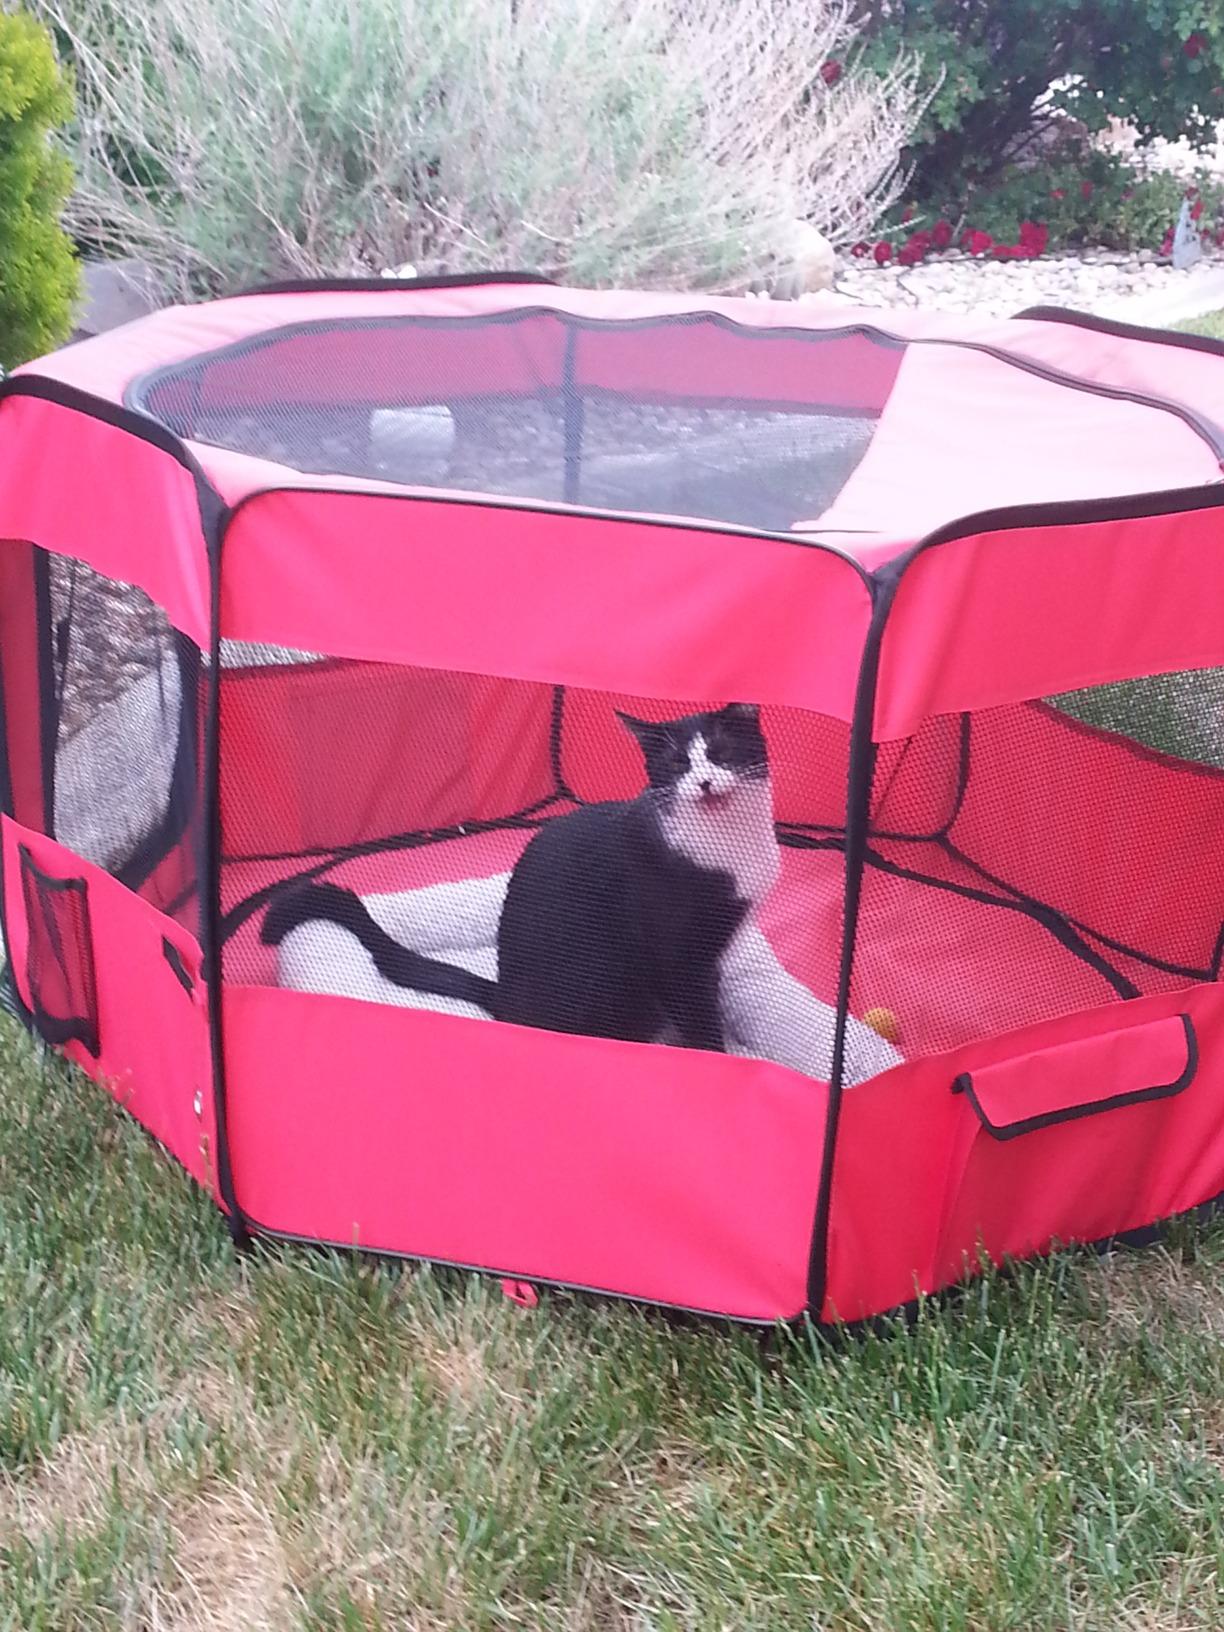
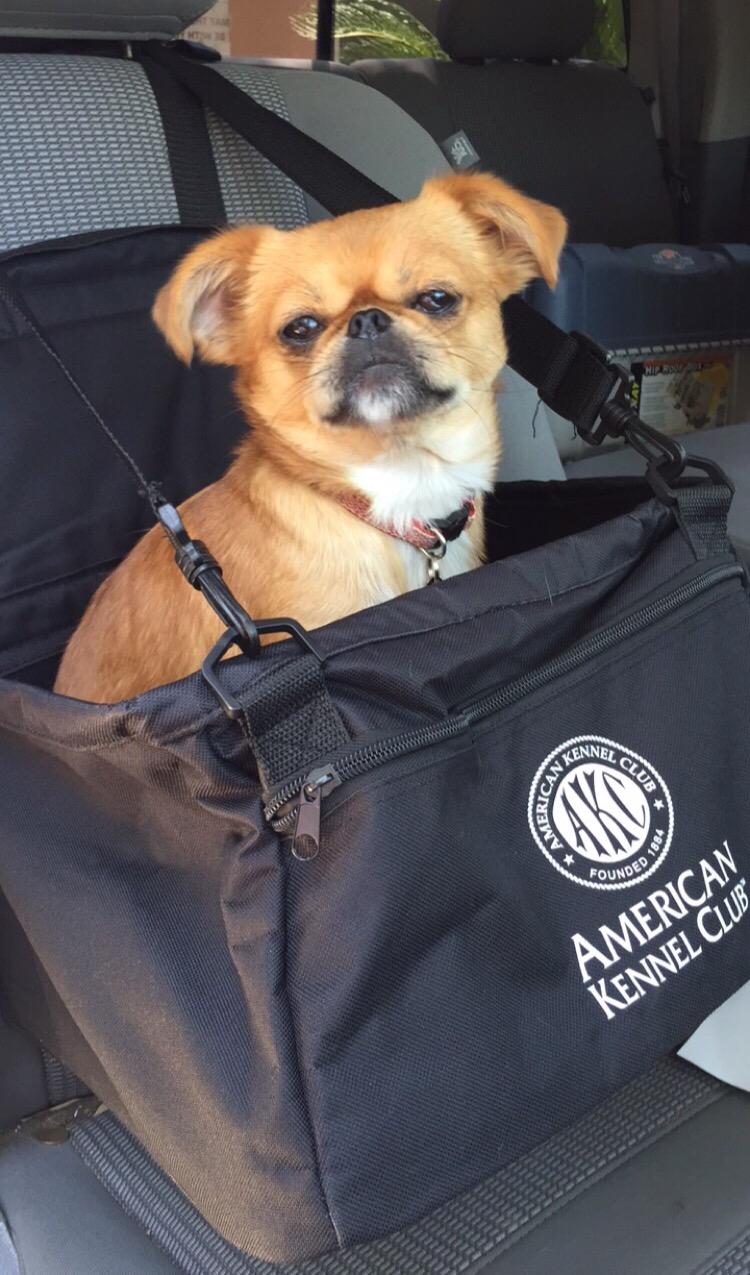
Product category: items_kennel
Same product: no